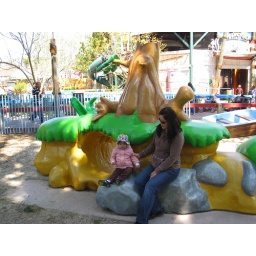
Mya and Mommy sitting on a rock by the tree house tunnel at Discovery kingdom park